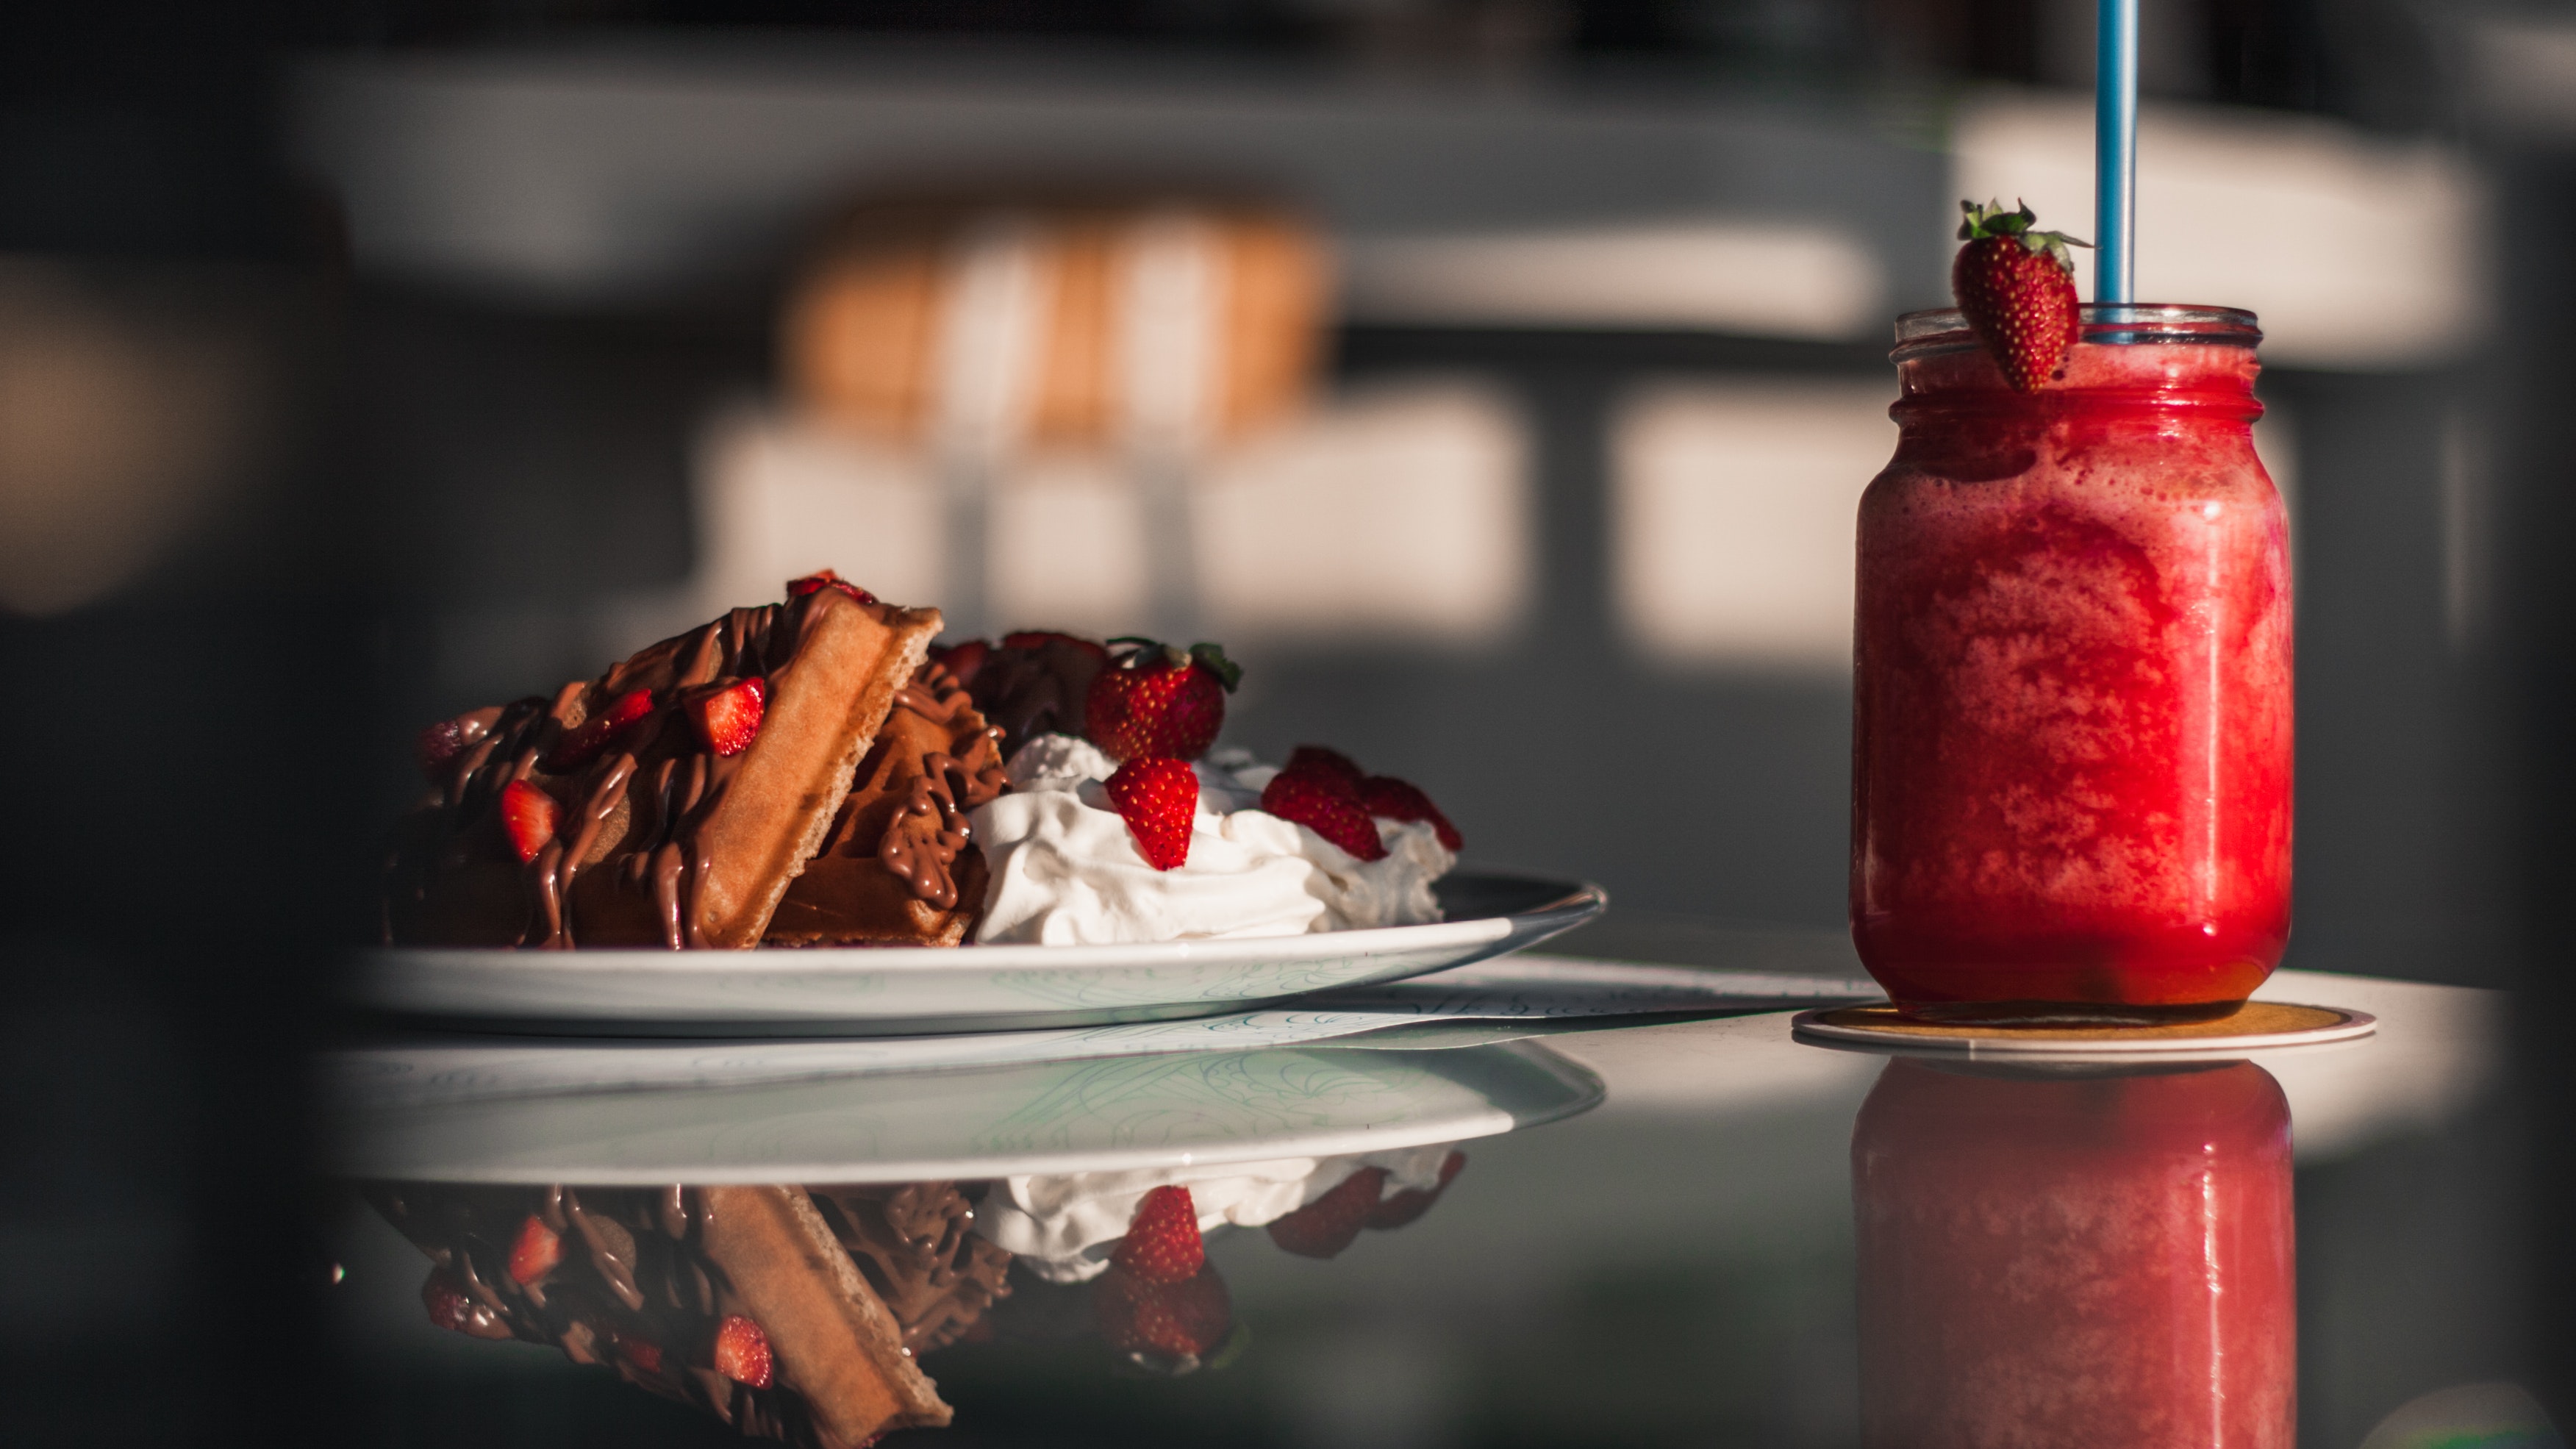
food, cuisine, dish, ingredient, dessert, drink, sweetness, recipe, frozen dessert, produce, breakfast